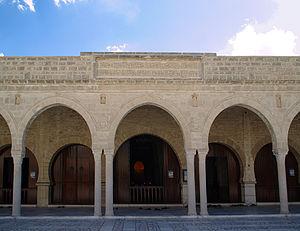
Inscription sur un mur de la Grande Mosquée, Sousse où on peut lire
La Grande Mosquée de Sousse est la principale mosquée de la ville tunisienne de Sousse.